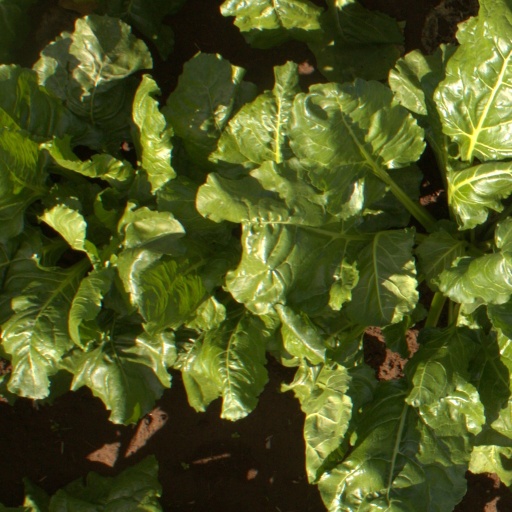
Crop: sugar beet